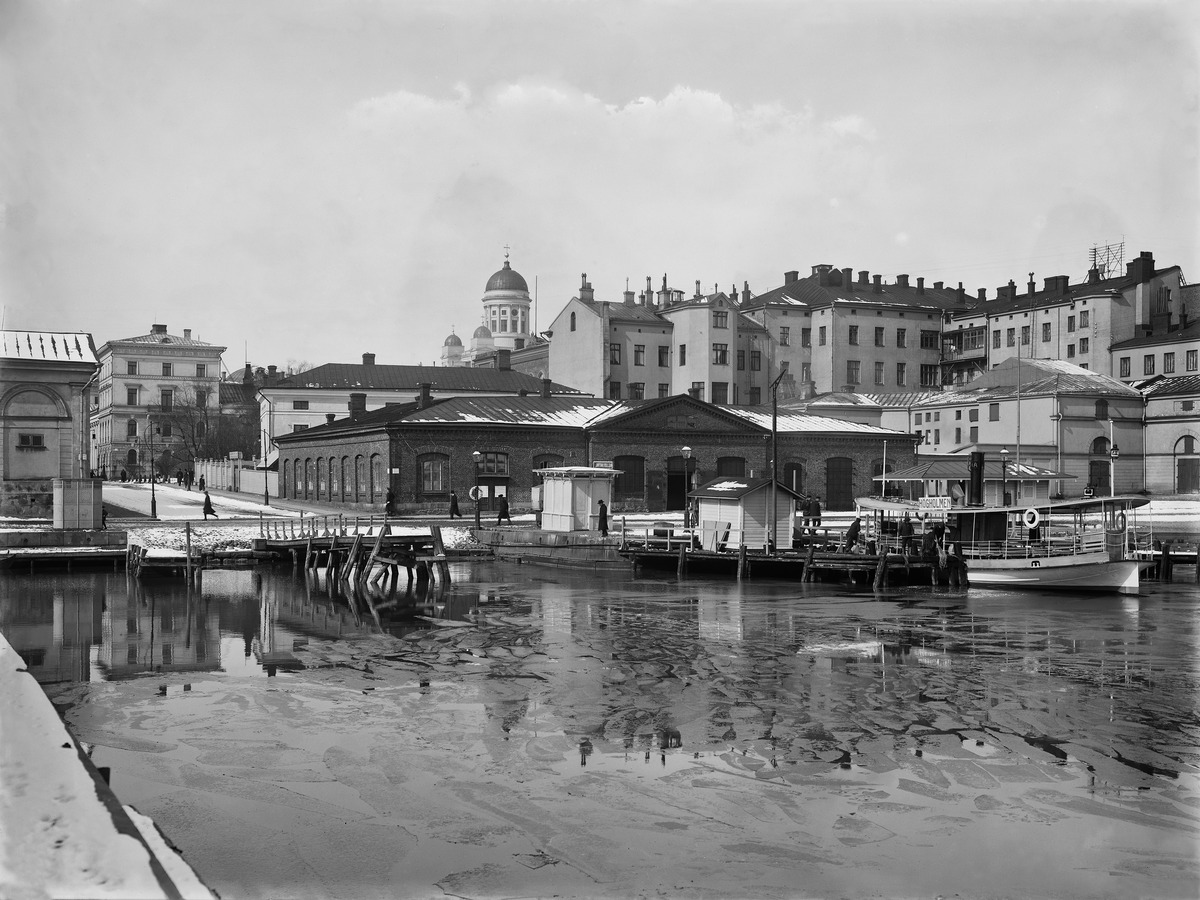
Kanavatori 2 (nykyinen Meritullitori 4, 6), Aleksanterinkatu 1, 3
sisällön kuvaus: Kanavatori 2 (nykyinen Meritullitori 4, 6), Aleksanterinkatu 1, 3. Kuva

Kanavarannasta. mustavalkoinen
Kuvaaja: Brander, Signe, valokuvaaja
Ajankohta: kuvausaika 1913
Paikka: Suomi, Uusimaa, Helsinki, Kruununhaka Helsinki, Meritullintori 4, 6, Aleksanterinkatu 1, 3
Aiheet: laiturit, lautat, jääpeite, käymälät